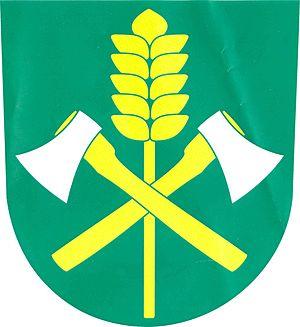
Sukorady est une commune du district de Mladá Boleslav, dans la région de Bohême-Centrale, en République tchèque. Sa population s'élevait à 365 habitants en 2020.